Cerium anomaly

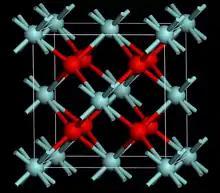
Crystal structure of Ceria-zirconia. Ce has the same charge and similar ionic radius as Zr resulting in elemental substitution and therefore a positive cerium anomaly.

Zircon (ZrSiO) is commonly found in felsic igneous rock. Because both Ce and Ce can substitute for zirconium, Zircon often has a positive Ce anomaly. Ce substitutes with Zr much more easily than Ce because Ce (ionic radius 0.97Å) has the same charge and a similar ionic radius as Zr (ionic radius 0.84Å). Therefore, the oxidation state of the magma is what determines the Ce anomaly in Zircon. If the oxygen fugacity is high, more Ce will oxidize to Ce and create a larger positive Ce anomaly in the zircon structure. At lower levels of oxygen fugacity, the level of Ce anomaly will also be lower.